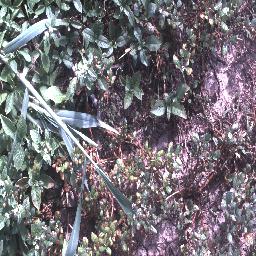
Label: negative